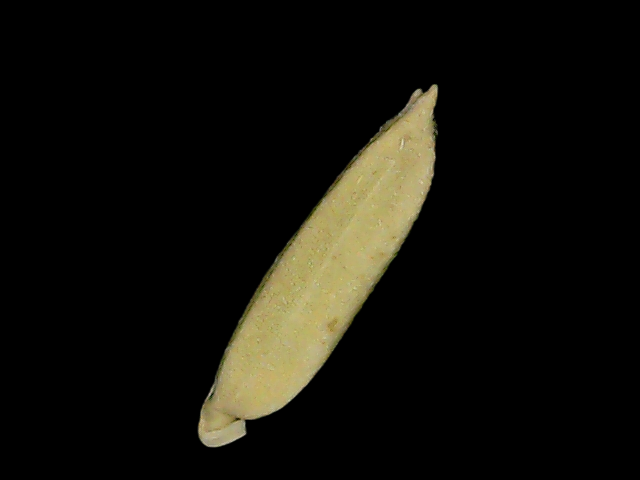
Rice variety: Bd85